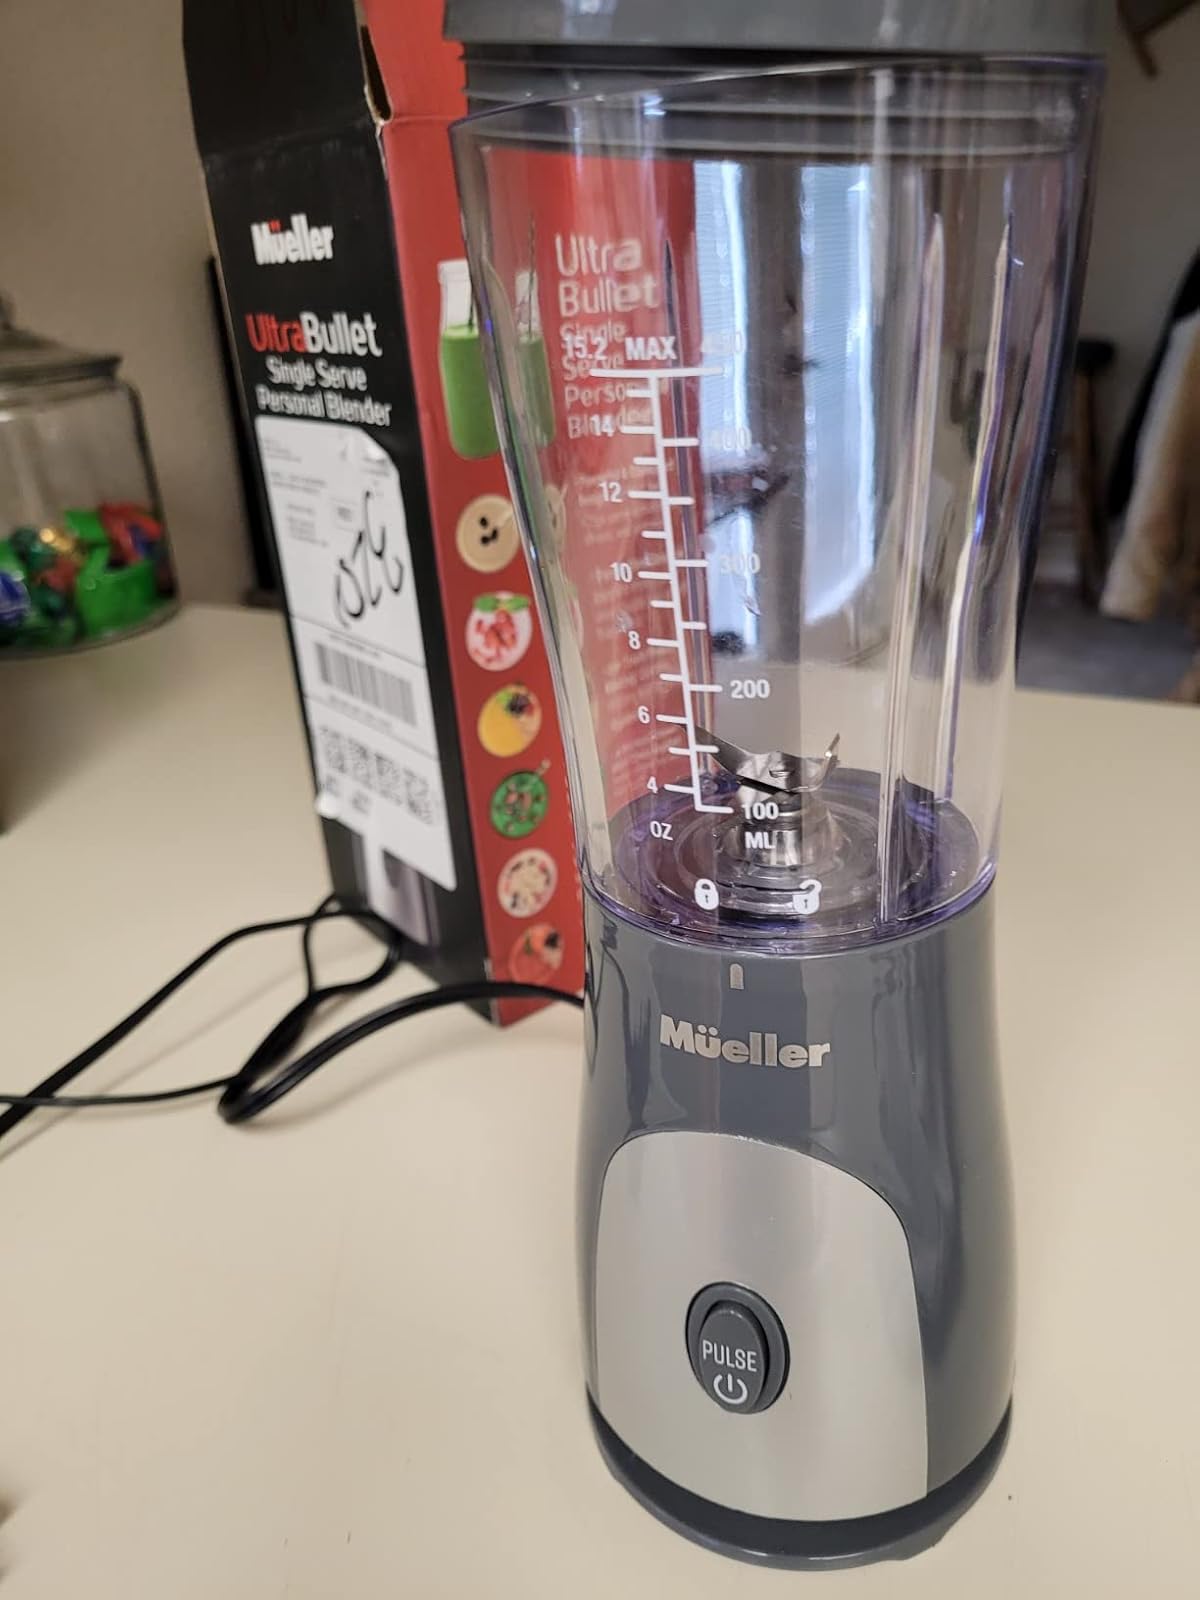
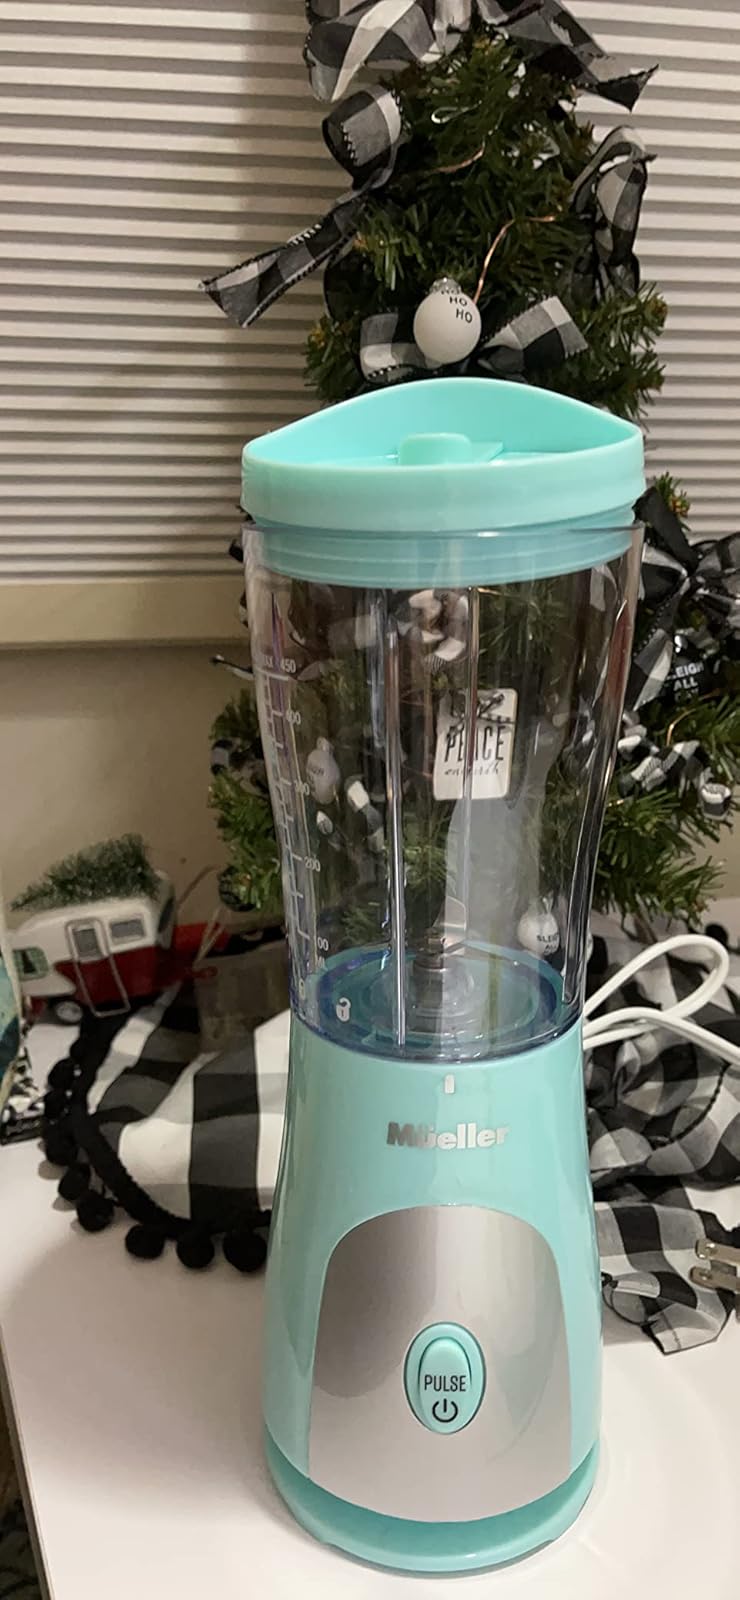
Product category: items_blender
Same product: no